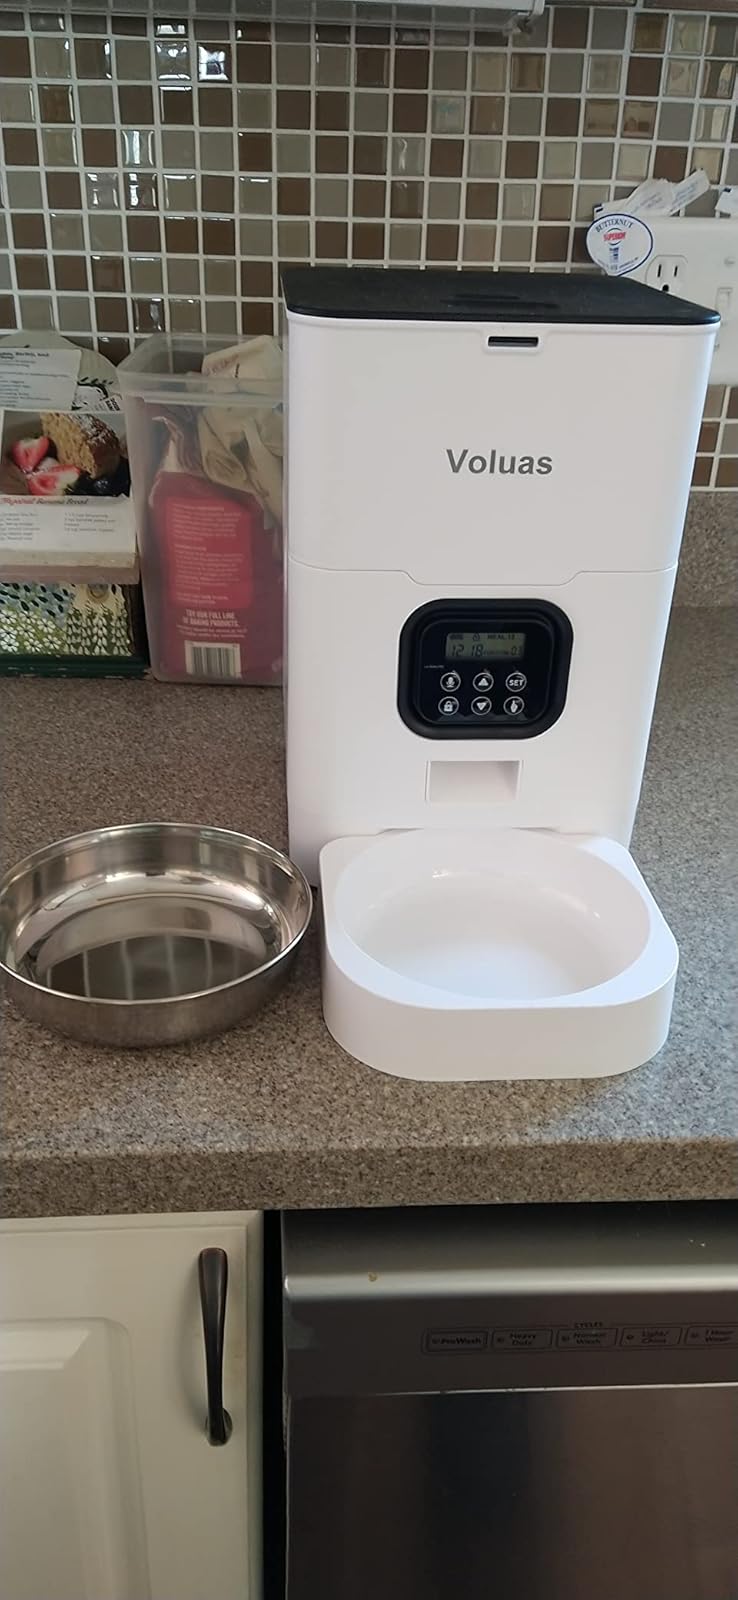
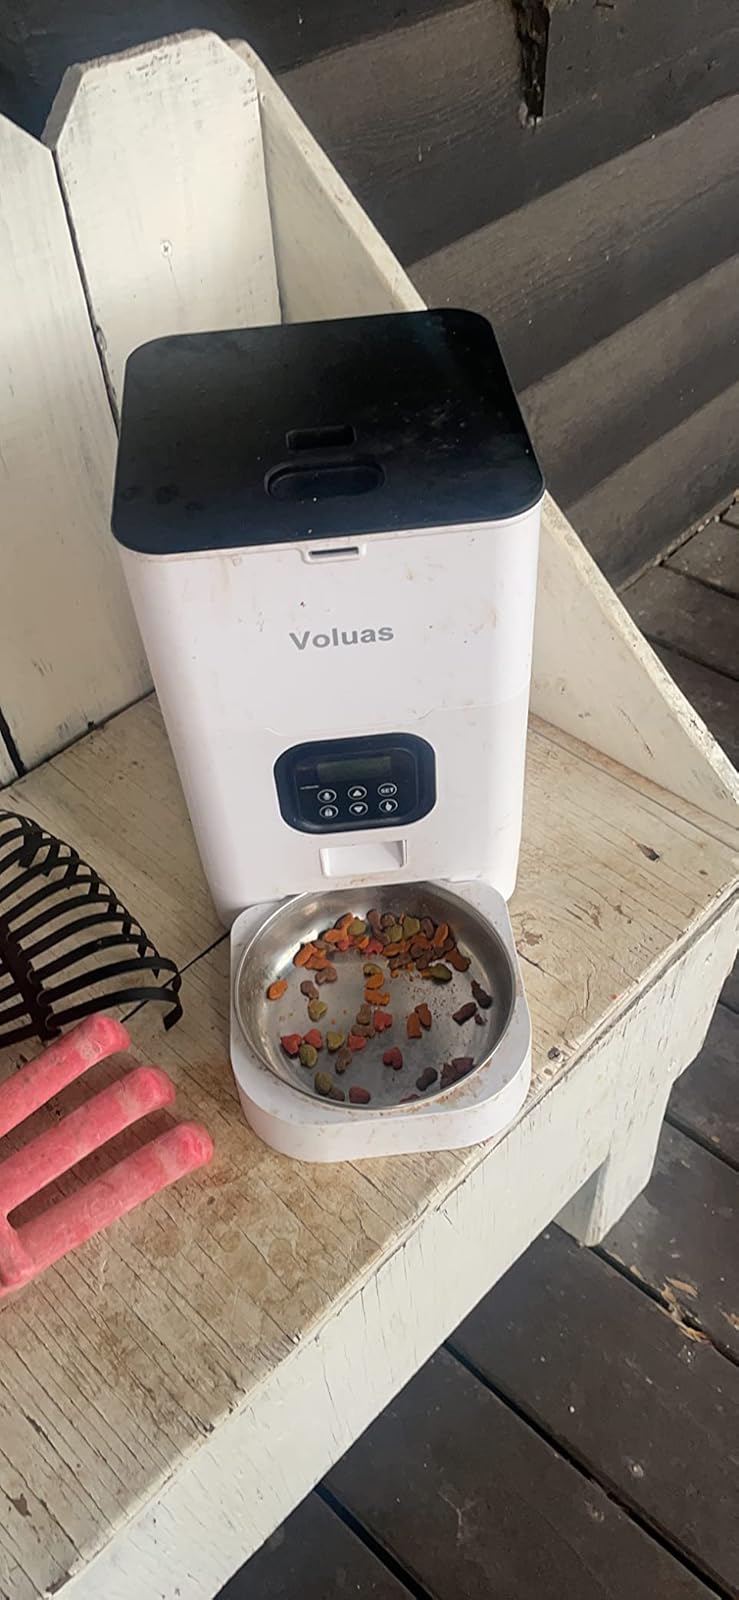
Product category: items_feeder
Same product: yes